Question: What color are the lines on the road?
Tambaya: Wani launi ne layukan kan hanyar?
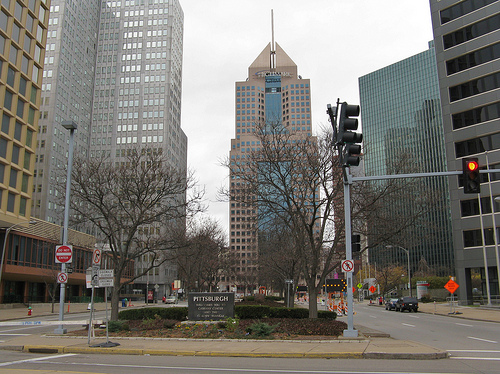
Answer: White.
Amsa: Fari.